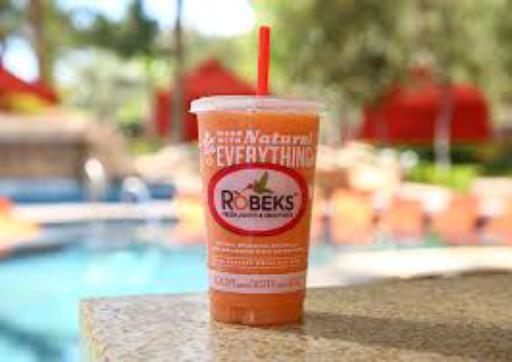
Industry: Food